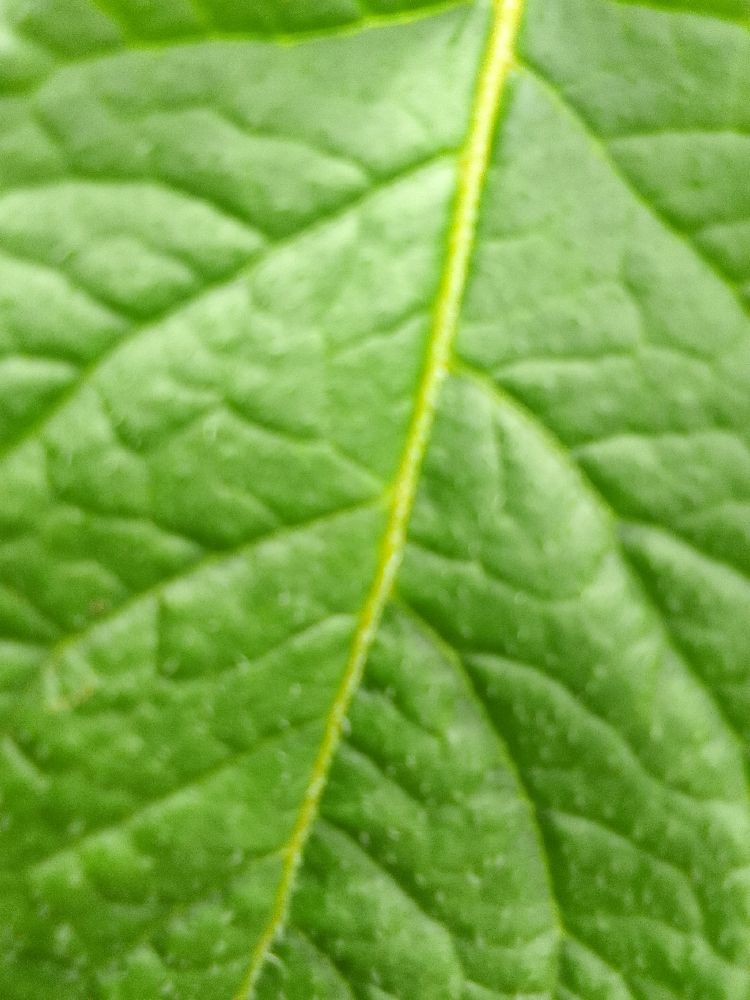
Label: Healthy